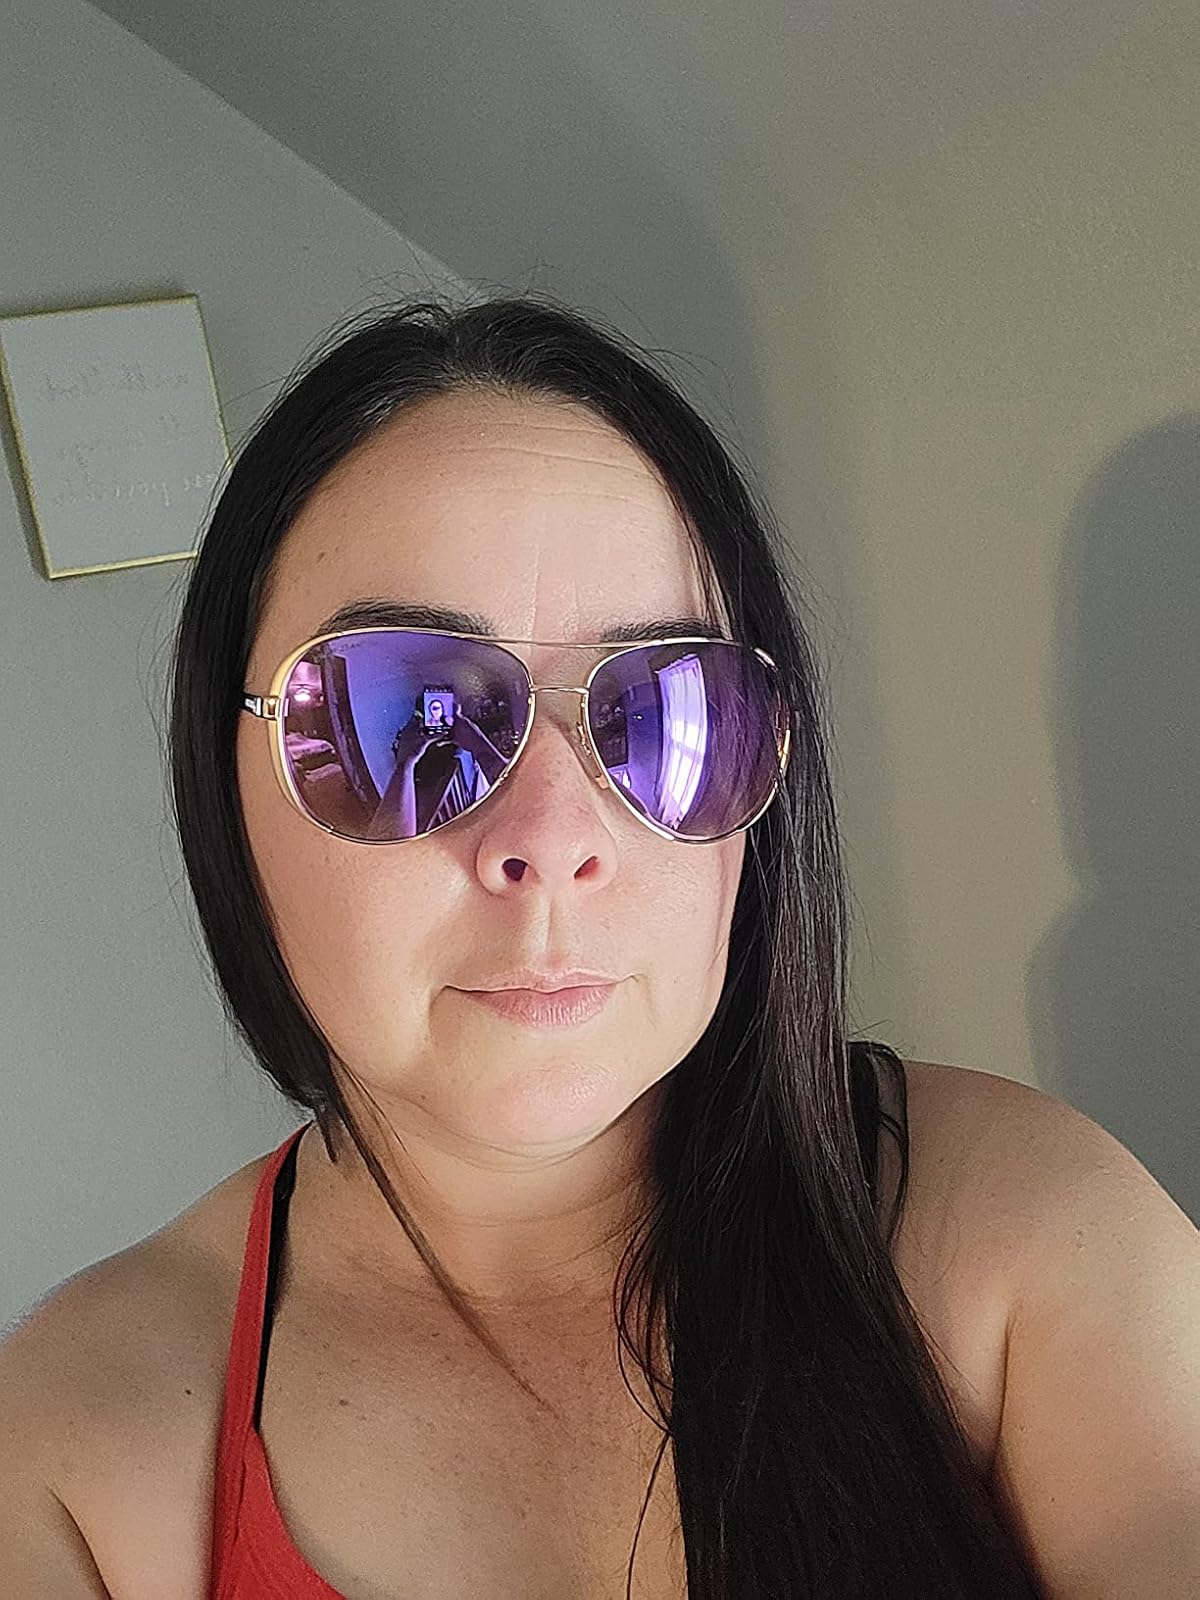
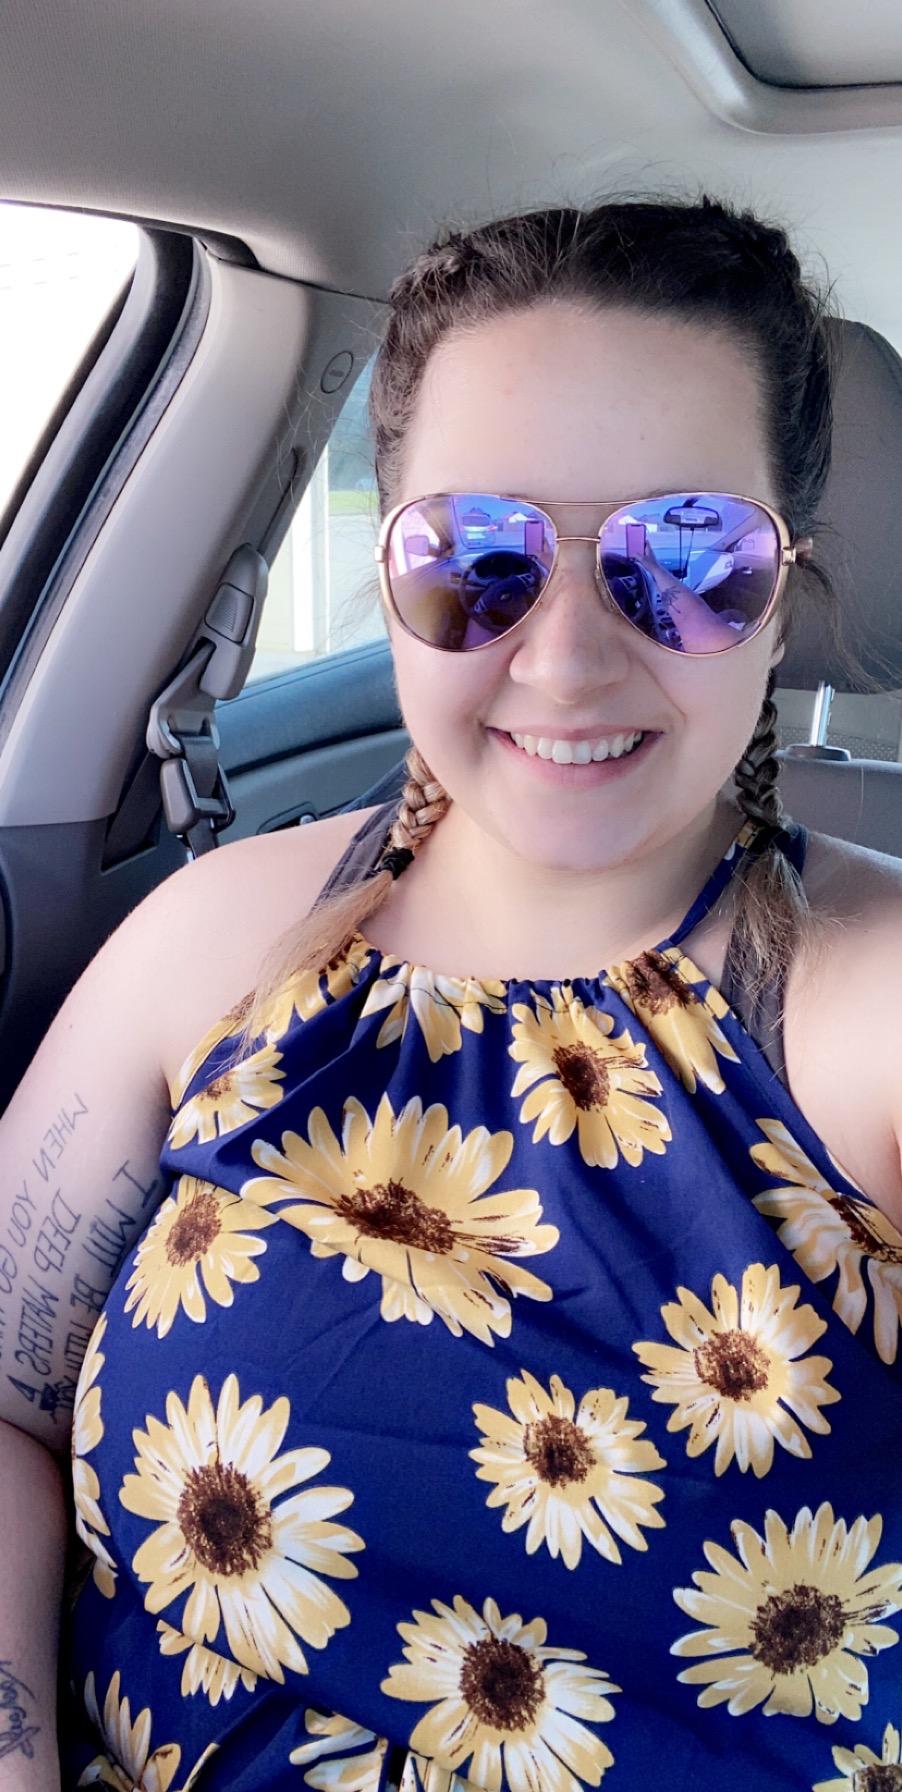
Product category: accessories_sunglasses
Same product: yes